HMAS Sydney (R17)

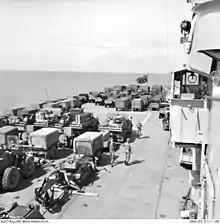
Vehicles on flight deck during first voyage to South Vietnam in June 1965

On 1 May 1956, "Sydney" met "Melbourne" off Kangaroo Island during the latter's delivery voyage. The two carriers sailed together for the remainder of "Melbourne"s delivery voyage, visiting Melbourne and Jervis Bay before arriving in Sydney on 10 May. Three days later, the flagship role was transferred from "Sydney" to "Melbourne". After this, "Sydney" continued on a program of training cruises throughout Australian and New Zealand waters, and visited the Far East Strategic Reserve to participate in a South East Asia Treaty Organisation multi-fleet exercise during September and October 1956. Following an appraisal process by the RAN, during which "Sydney"s potential usefulness as a commando carrier, aircraft transport, or troopship was considered, the ship was paid off into Special Reserve on 30 May 1958 as surplus to requirements. "Sydney" could be reactivated for use as a transport, but required at least four months notice.